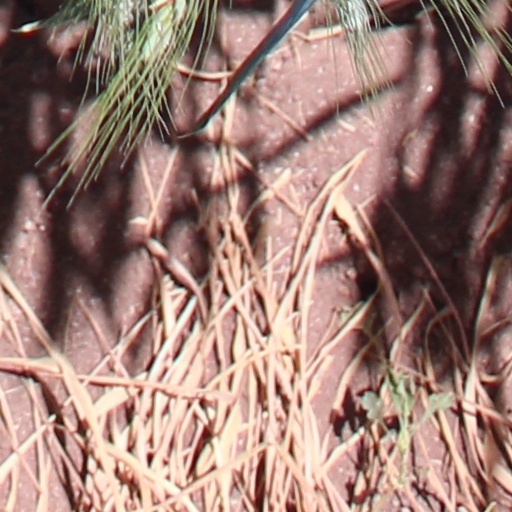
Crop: wheat